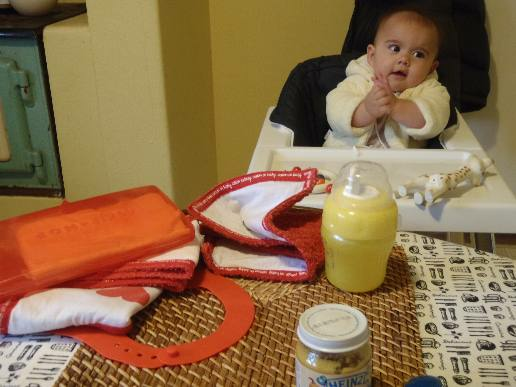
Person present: Yes